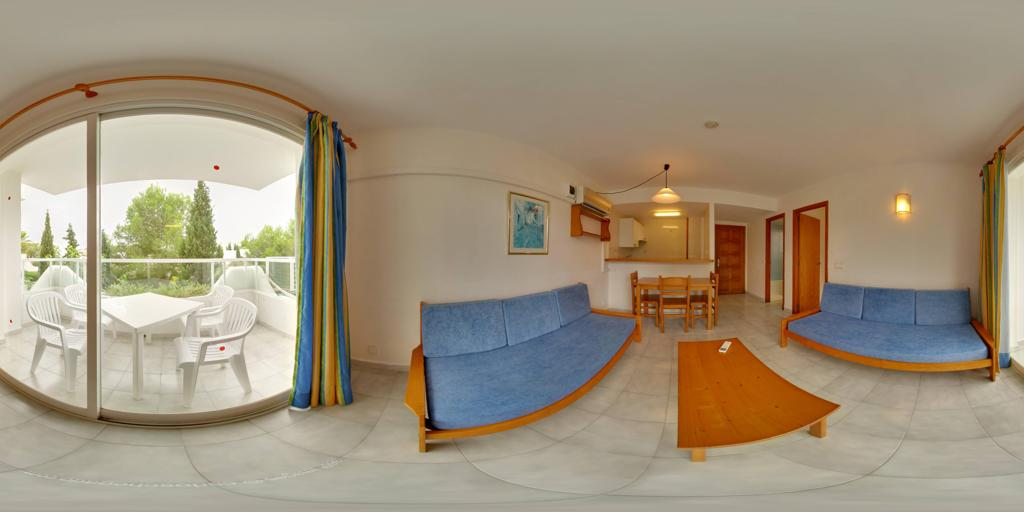
Referred object: Remote control on the table

Referred object: the wooden coffee table